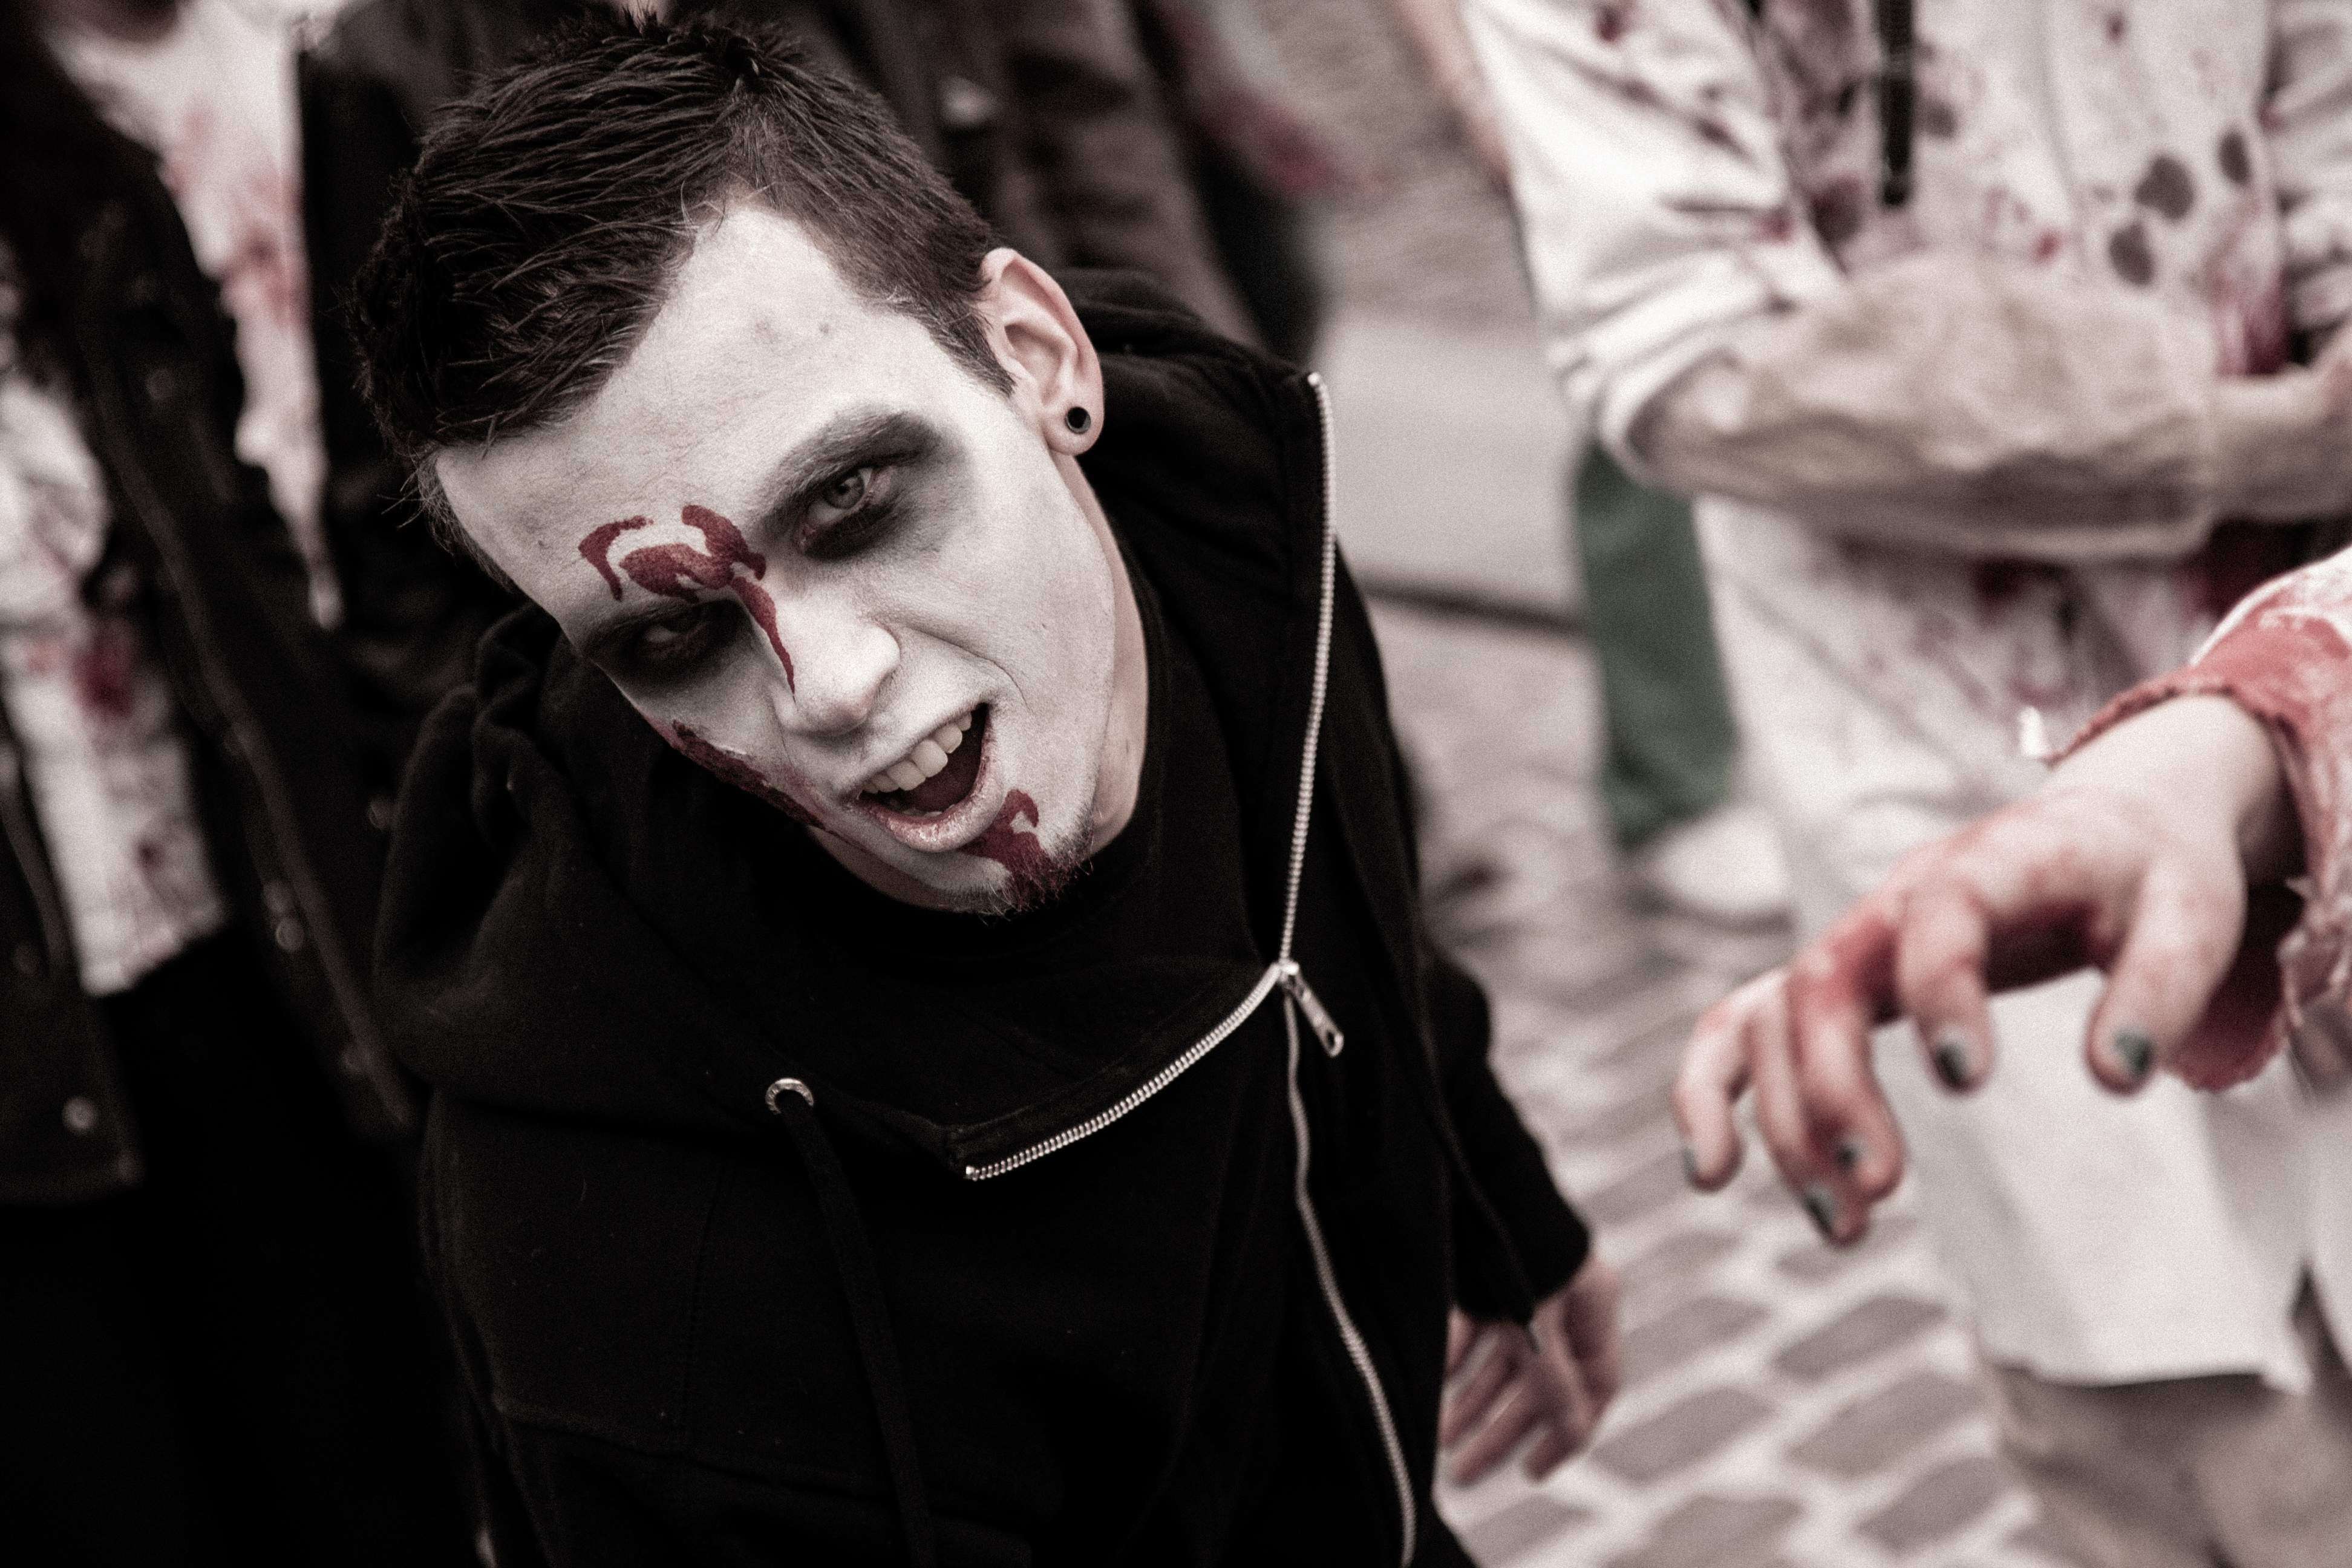
man, person, photography, film, portrait, fashion, parade, festival, brussels, 2012, fantastic, zombie, bifff, internationnal, zombieday